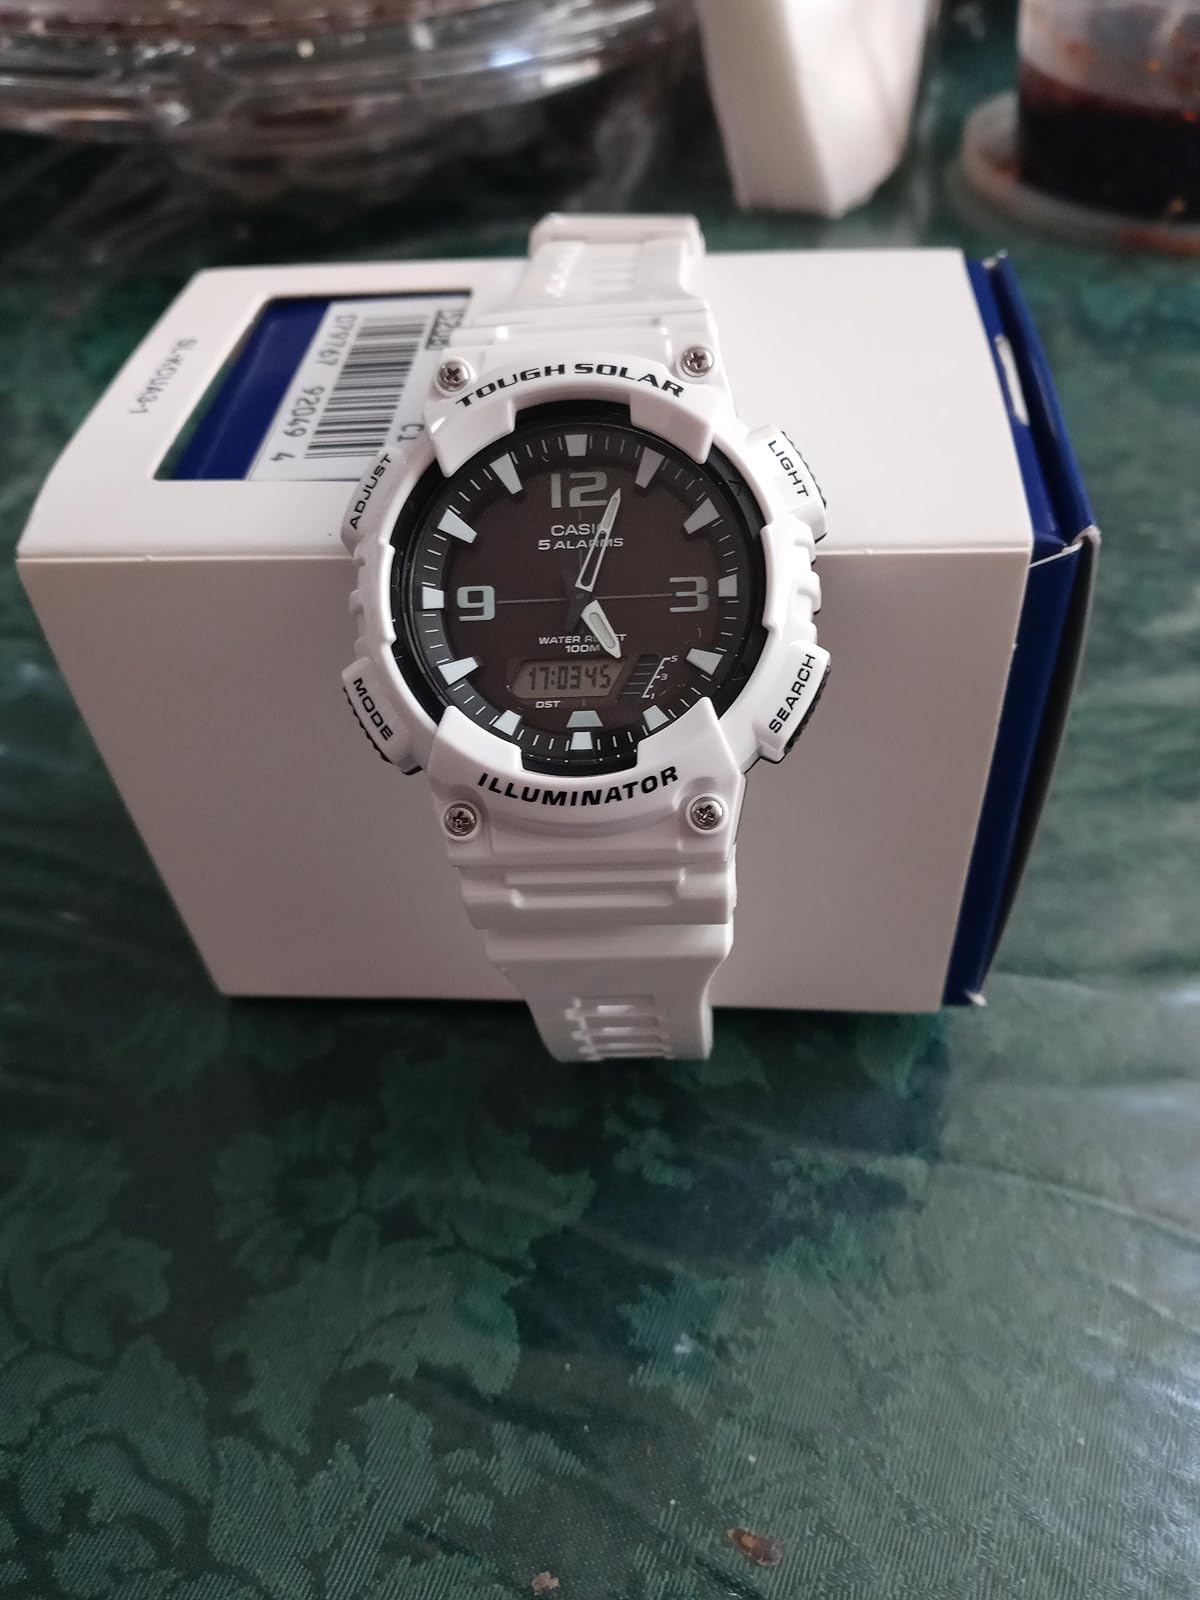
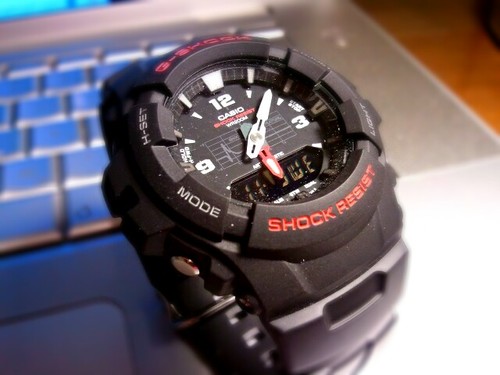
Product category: accessories_watch
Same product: no